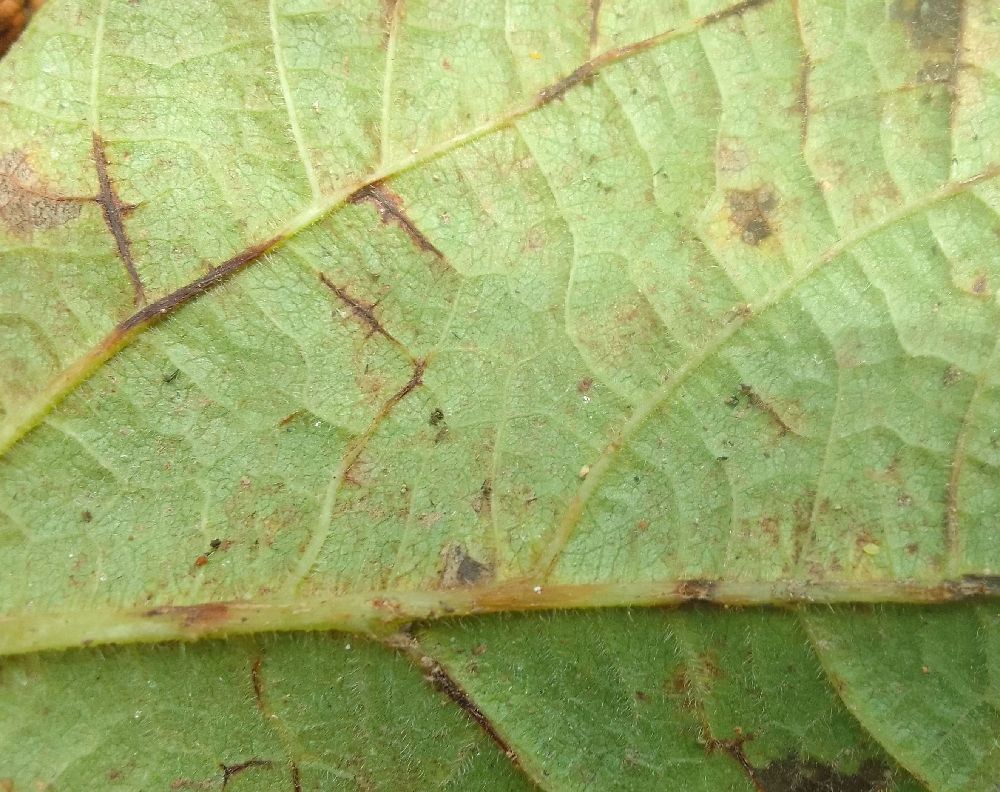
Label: anthracnose